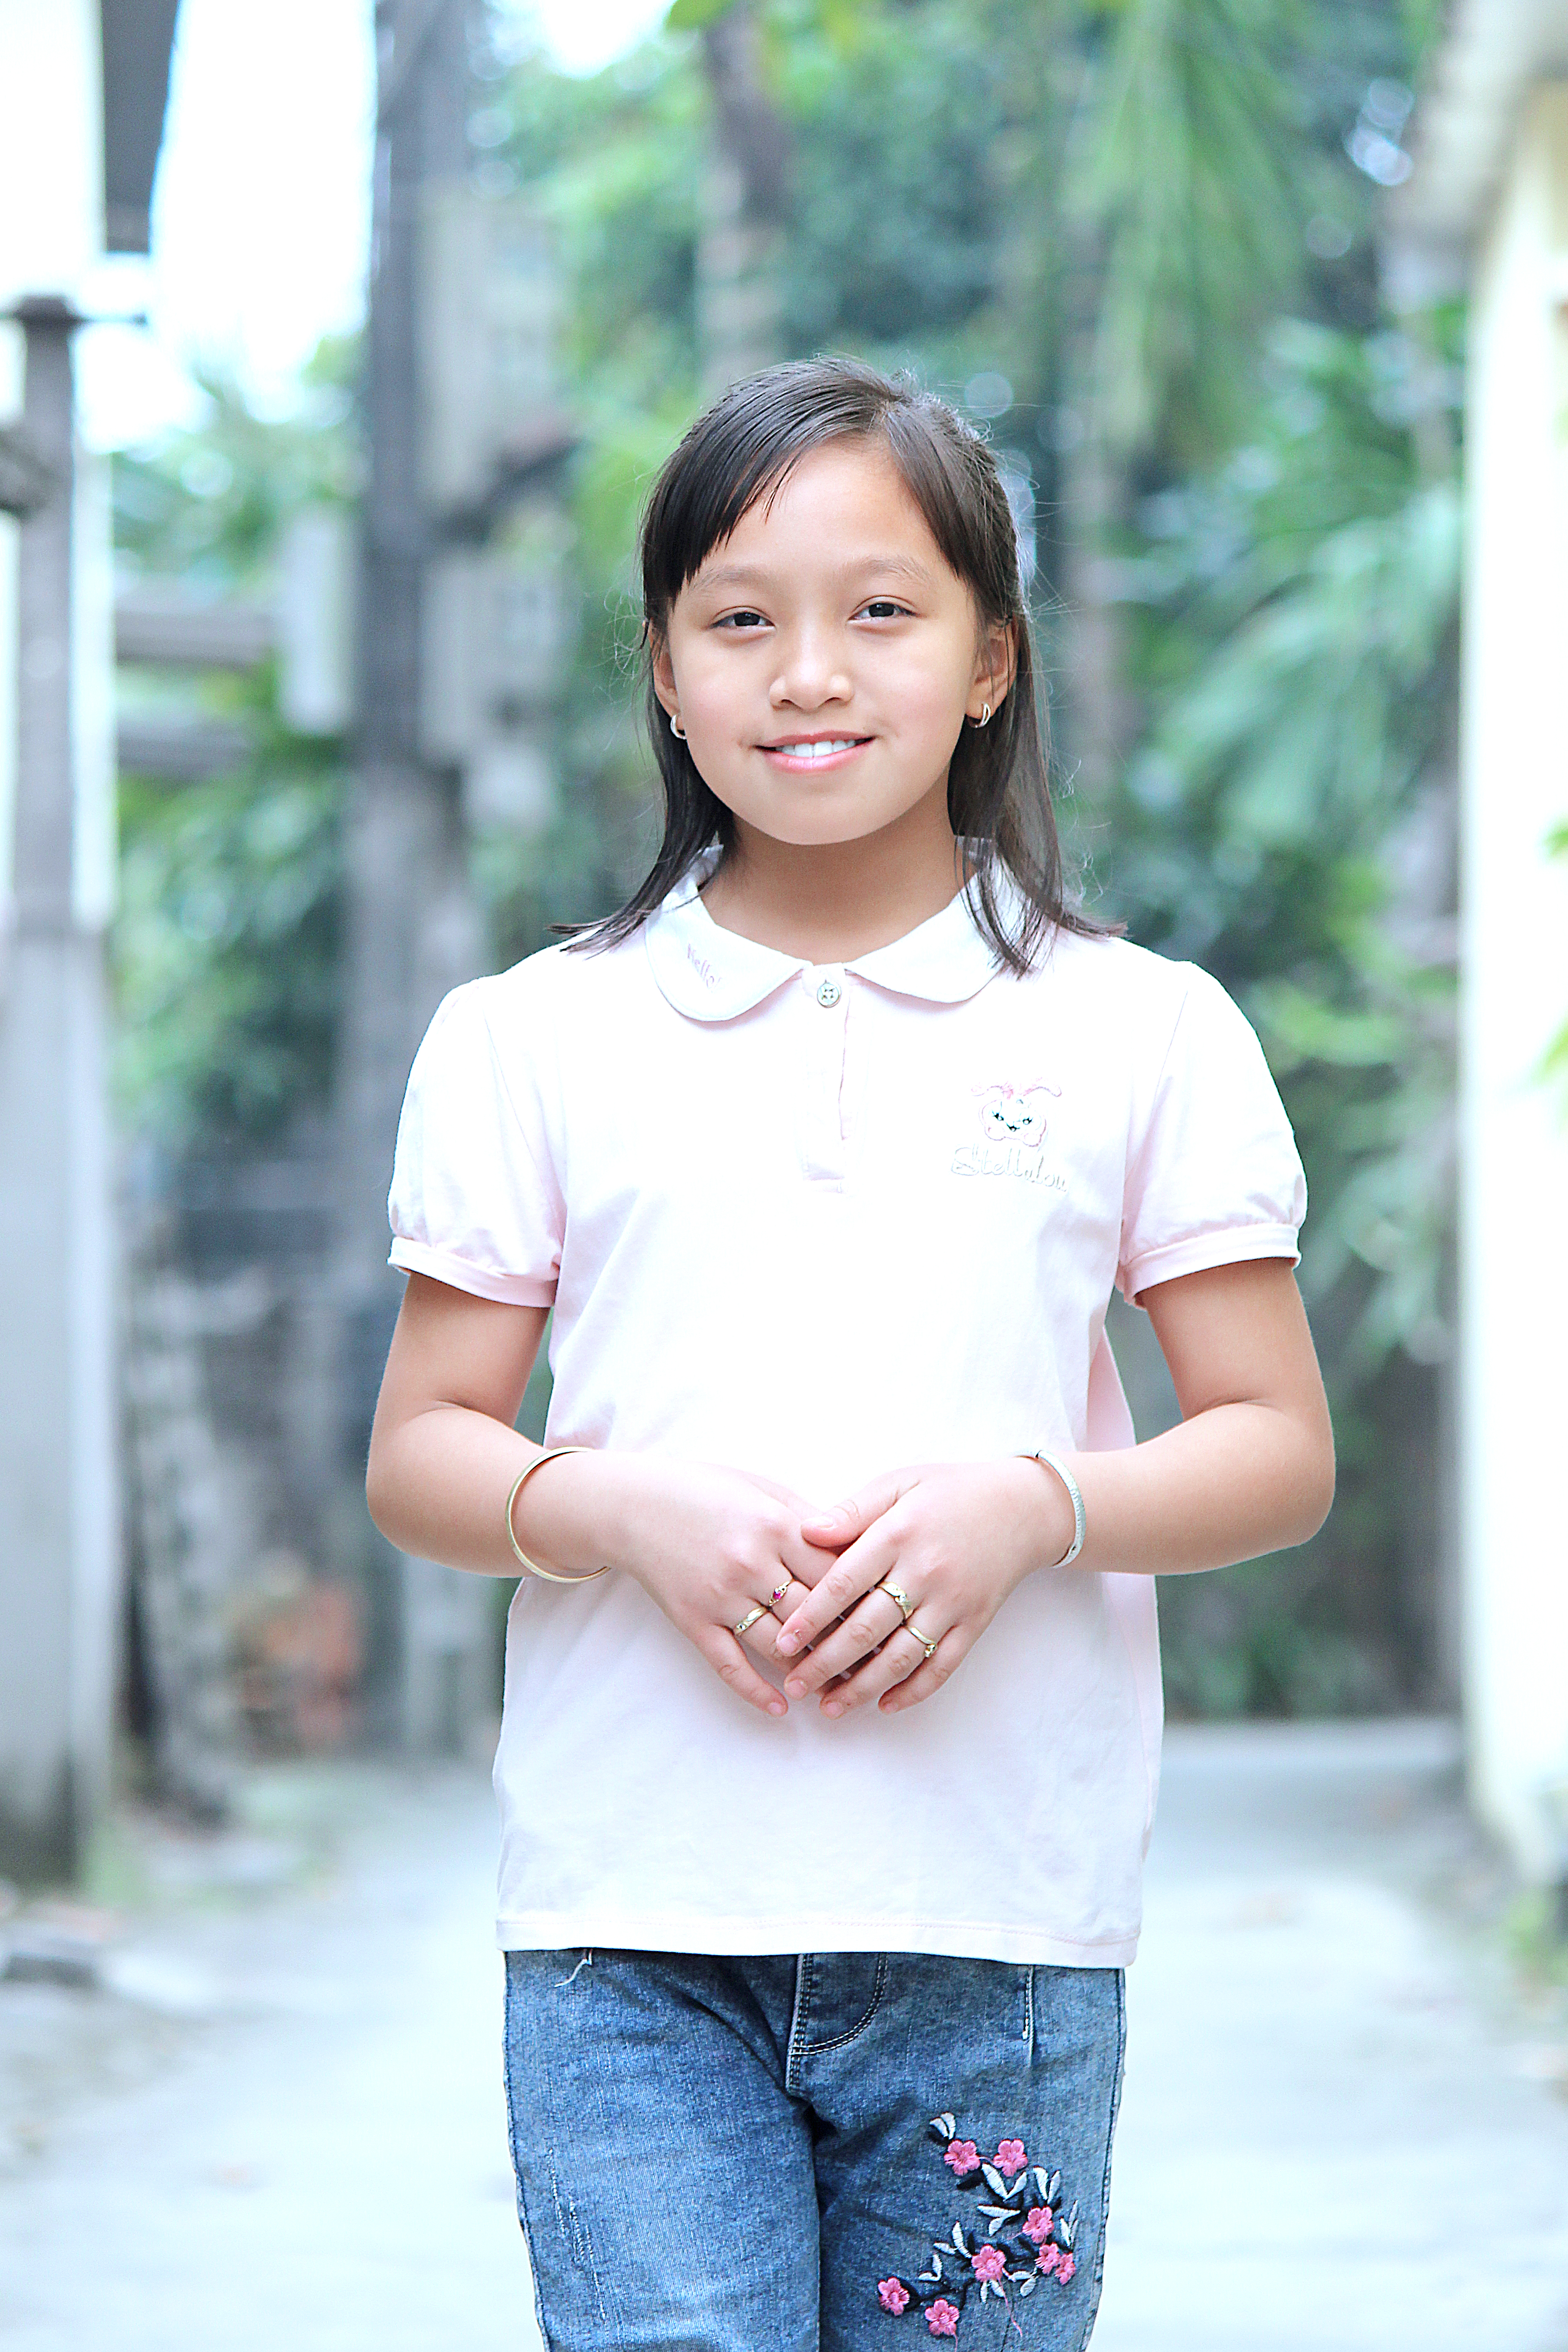
picture, clothing, skin, smile, fashion, sleeve, happy, flash photography, waist, t shirt, jewellery, necklace, trunk, electric blue, denim, leisure, uniform, child, pattern, formal wear, portrait photography, top, recreation, photo shoot, sitting, child model, grass